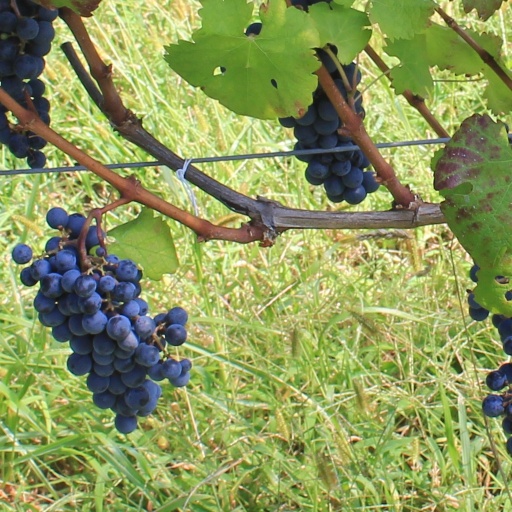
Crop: grape